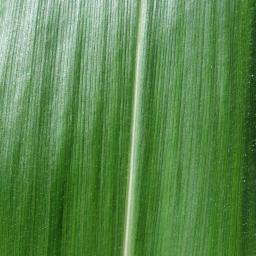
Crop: corn
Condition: (maize)_healthy